Dorothy Spicer

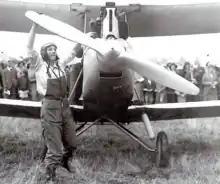

Spicer learned to fly in 1929 at the London Aeroplane Club at Stag Lane Aerodrome. Here she met Pauline Gower who was studying for her commercial pilot's licence and who became her friend.